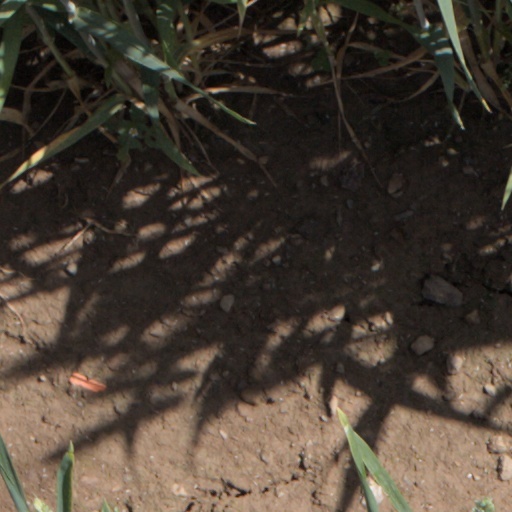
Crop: wheat